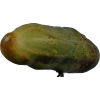
Label: cucumber